Antony Blinken

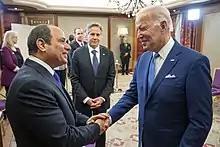
Blinken with US president Joe Biden and Egyptian president Abdel Fattah el-Sisi on July 16, 2022

The decision to waive sanctions against Nord Stream AG and its chief executive Matthias Warnig, subsequent to the completion of the Nord Stream 2 natural gas pipeline, drew congressional criticisms. Blinken defended the action as pragmatic and practical to U.S. interests and remarked that proceeding otherwise would be counterproductive with European relations. In June 2021, Blinken traveled with Biden to attend the 47th G7 summit in Cornwall, the 31st NATO summit in Brussels, and the summit meeting with president Vladimir Putin in Geneva. Blinken and Biden both acknowledged that relations between the U.S. and Russia were at their lowest point, and a more predictable relationship remained a key priority. However, he signaled that further punitive actions would be enforced if the Russian government chose to continue with hostile activities such as interference in the 2020 presidential elections, the SolarWinds cyberattack, or the apparent poisoning and imprisonment of Alexei Navalny. Of the administration's decision to forgo a joint press conference after the summit, Blinken explained that it was "the most effective way" and "not a rare practice".